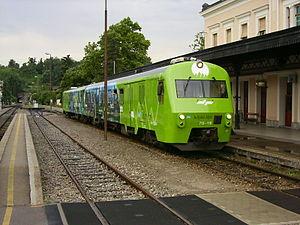
Le réseau ferroviaire en Slovénie comprend 1 208 kilomètres de lignes de chemin de fer dont 610 km sont électrifiés et 331 km sont en double voie.